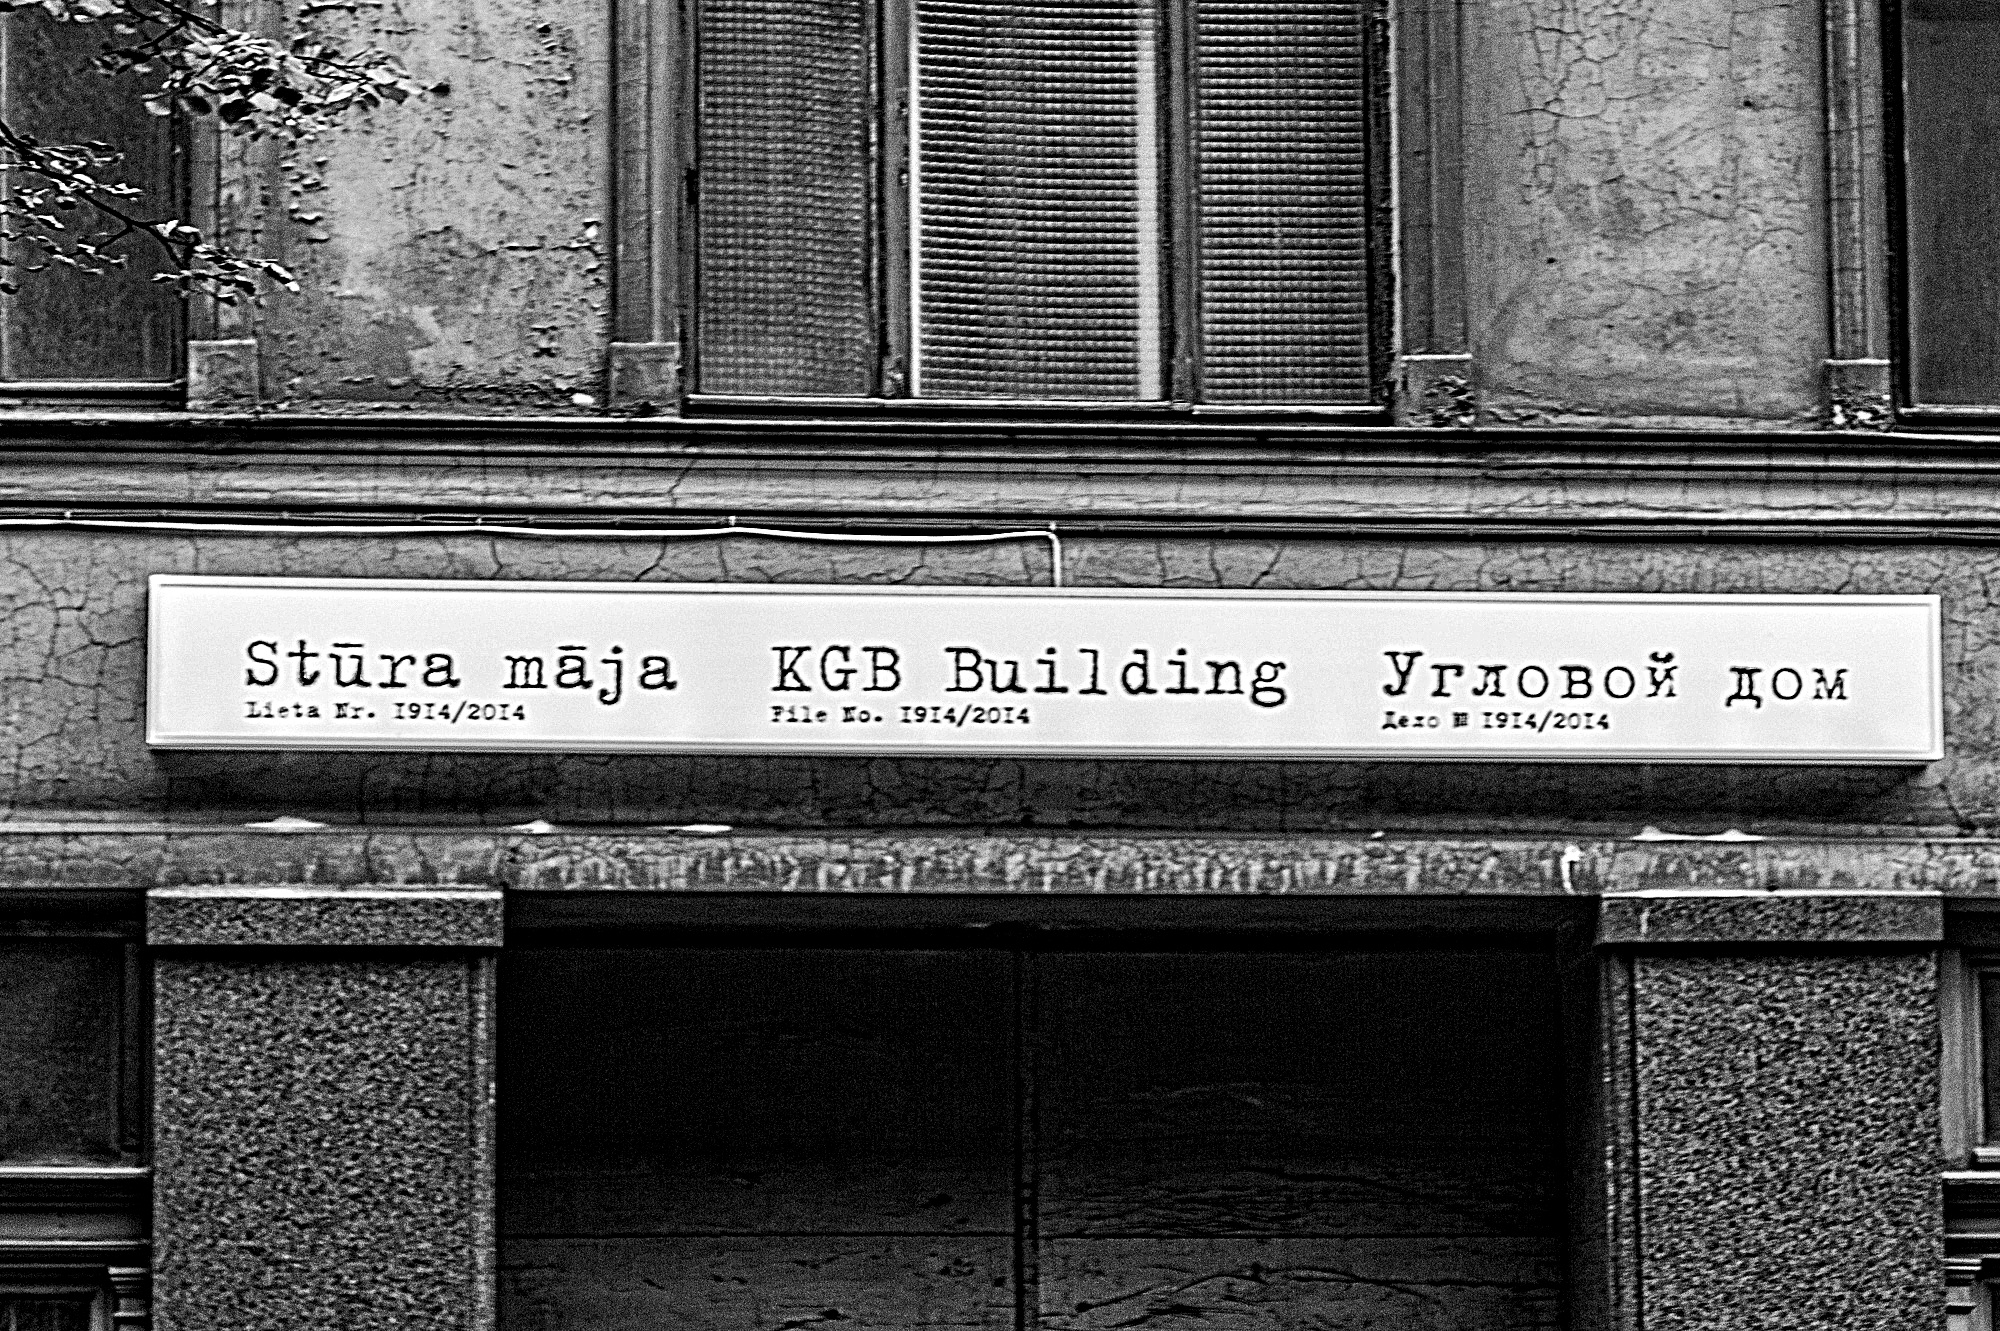
black and white, architecture, wood, road, white, building, wall, monument, color, ruin, black, monochrome, brick, memorial, photograph, history, shape, state security, urban area, monochrome photography, kgb